Avalon Marshes Partnership

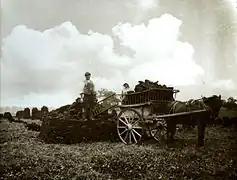
Harvesting peat at Westhay, September 1905

The Somerset Levels have been occupied since the Neolithic period, around 6,000 years ago, when people exploited the reed swamps for their natural resources and started to construct wooden trackways such as the Sweet and Post Tracks, and they were the site of salt extraction during the Romano-British period. Much of the landscape was owned by the church in the Middle Ages when substantial areas were drained and the rivers diverted, but the raised bogs remained largely intact. Only the Inclosure Acts of the 18th century, mostly between 1774 and 1797, led to significant draining of the peat bogs, although the River Brue still regularly flooded the reclaimed land in winter. Following the Somerset Drainage Act 1801 (41 Geo. 3. (U.K.) c. lxxii), parts of the Brue were straightened, and new feeder channels constructed.